Cologne Ring

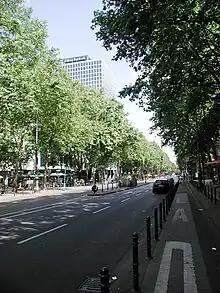
Hohenzollernring, 2008

The Cologne Ring (known in German as: "Kölner Ringe") is a semi-circular, some 6 km long urban boulevard in Innenstadt, Cologne and the city's busiest and most prominent street system. The Cologne Ring is a four lane street and part of Bundesstraße 9.